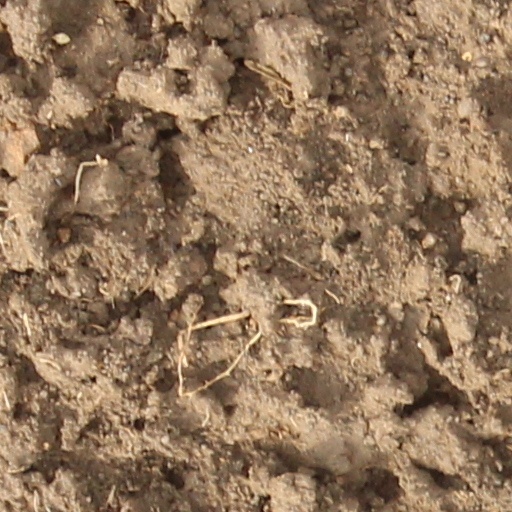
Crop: wheat